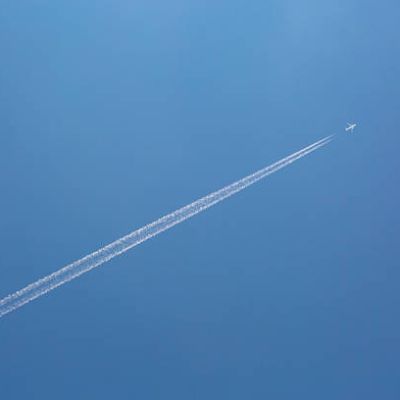
Cloud type: Contrail (Ct)